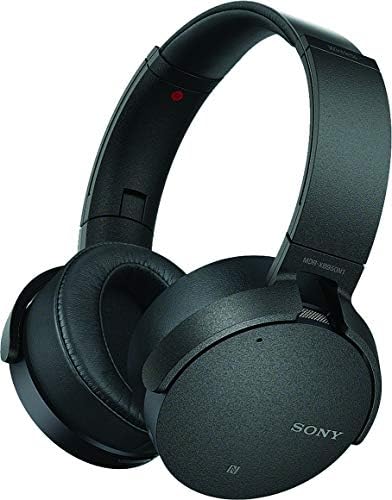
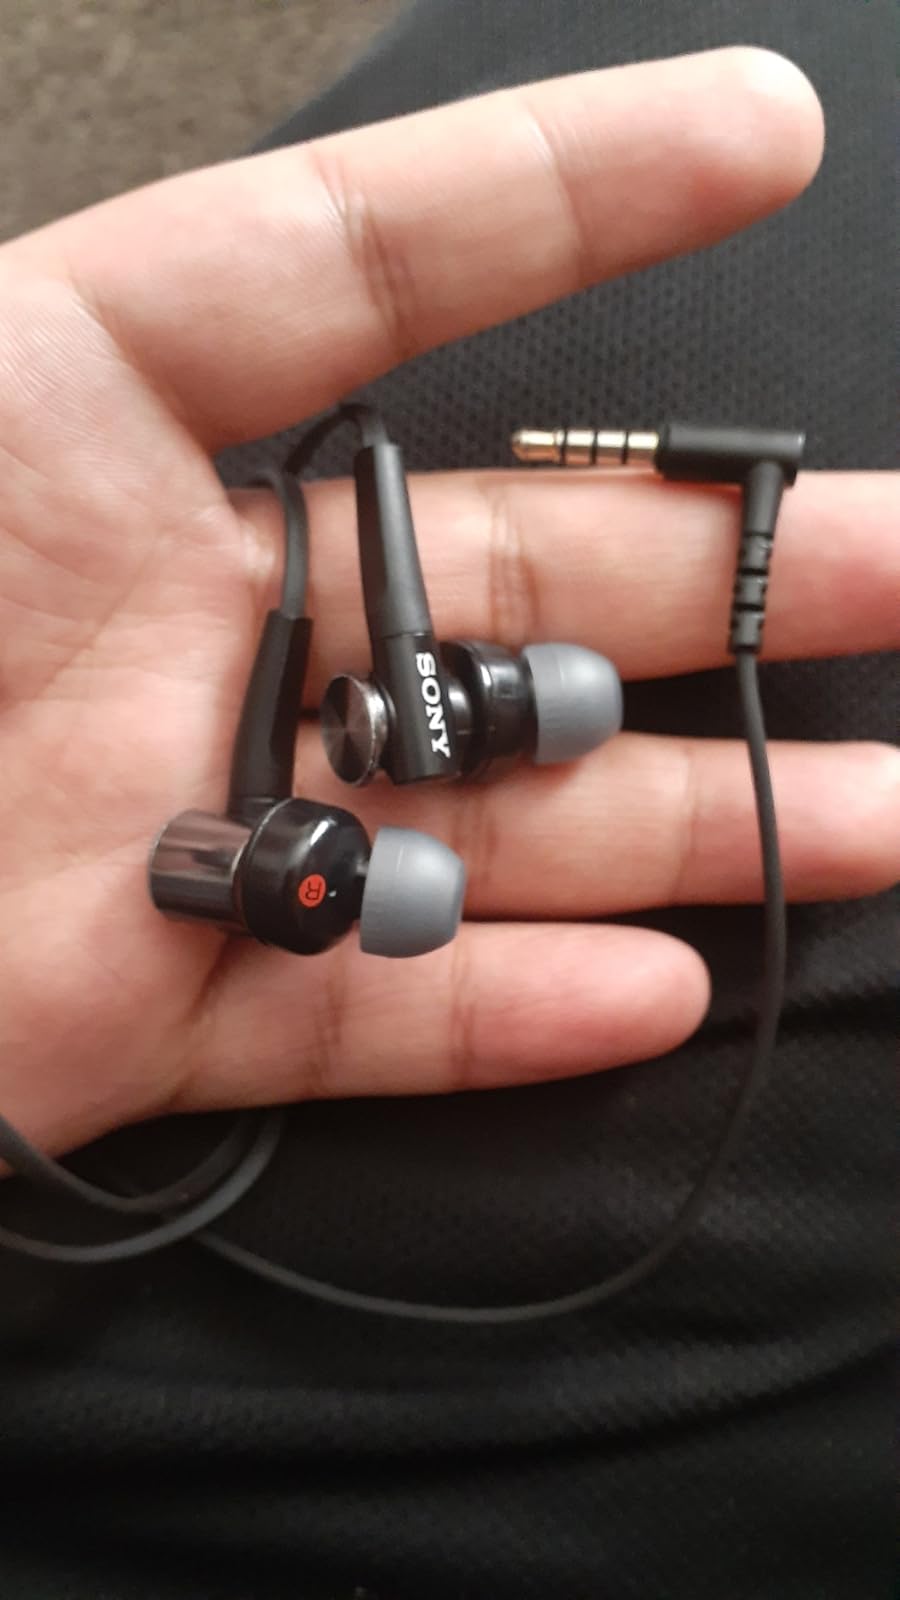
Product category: headphones
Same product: no